Association des Scouts et Guides du Congo

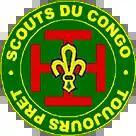
boy-specific badge

The emblem of the Association des Scouts et Guides du Congo incorporates the color scheme of the flag of the Republic of the Congo.